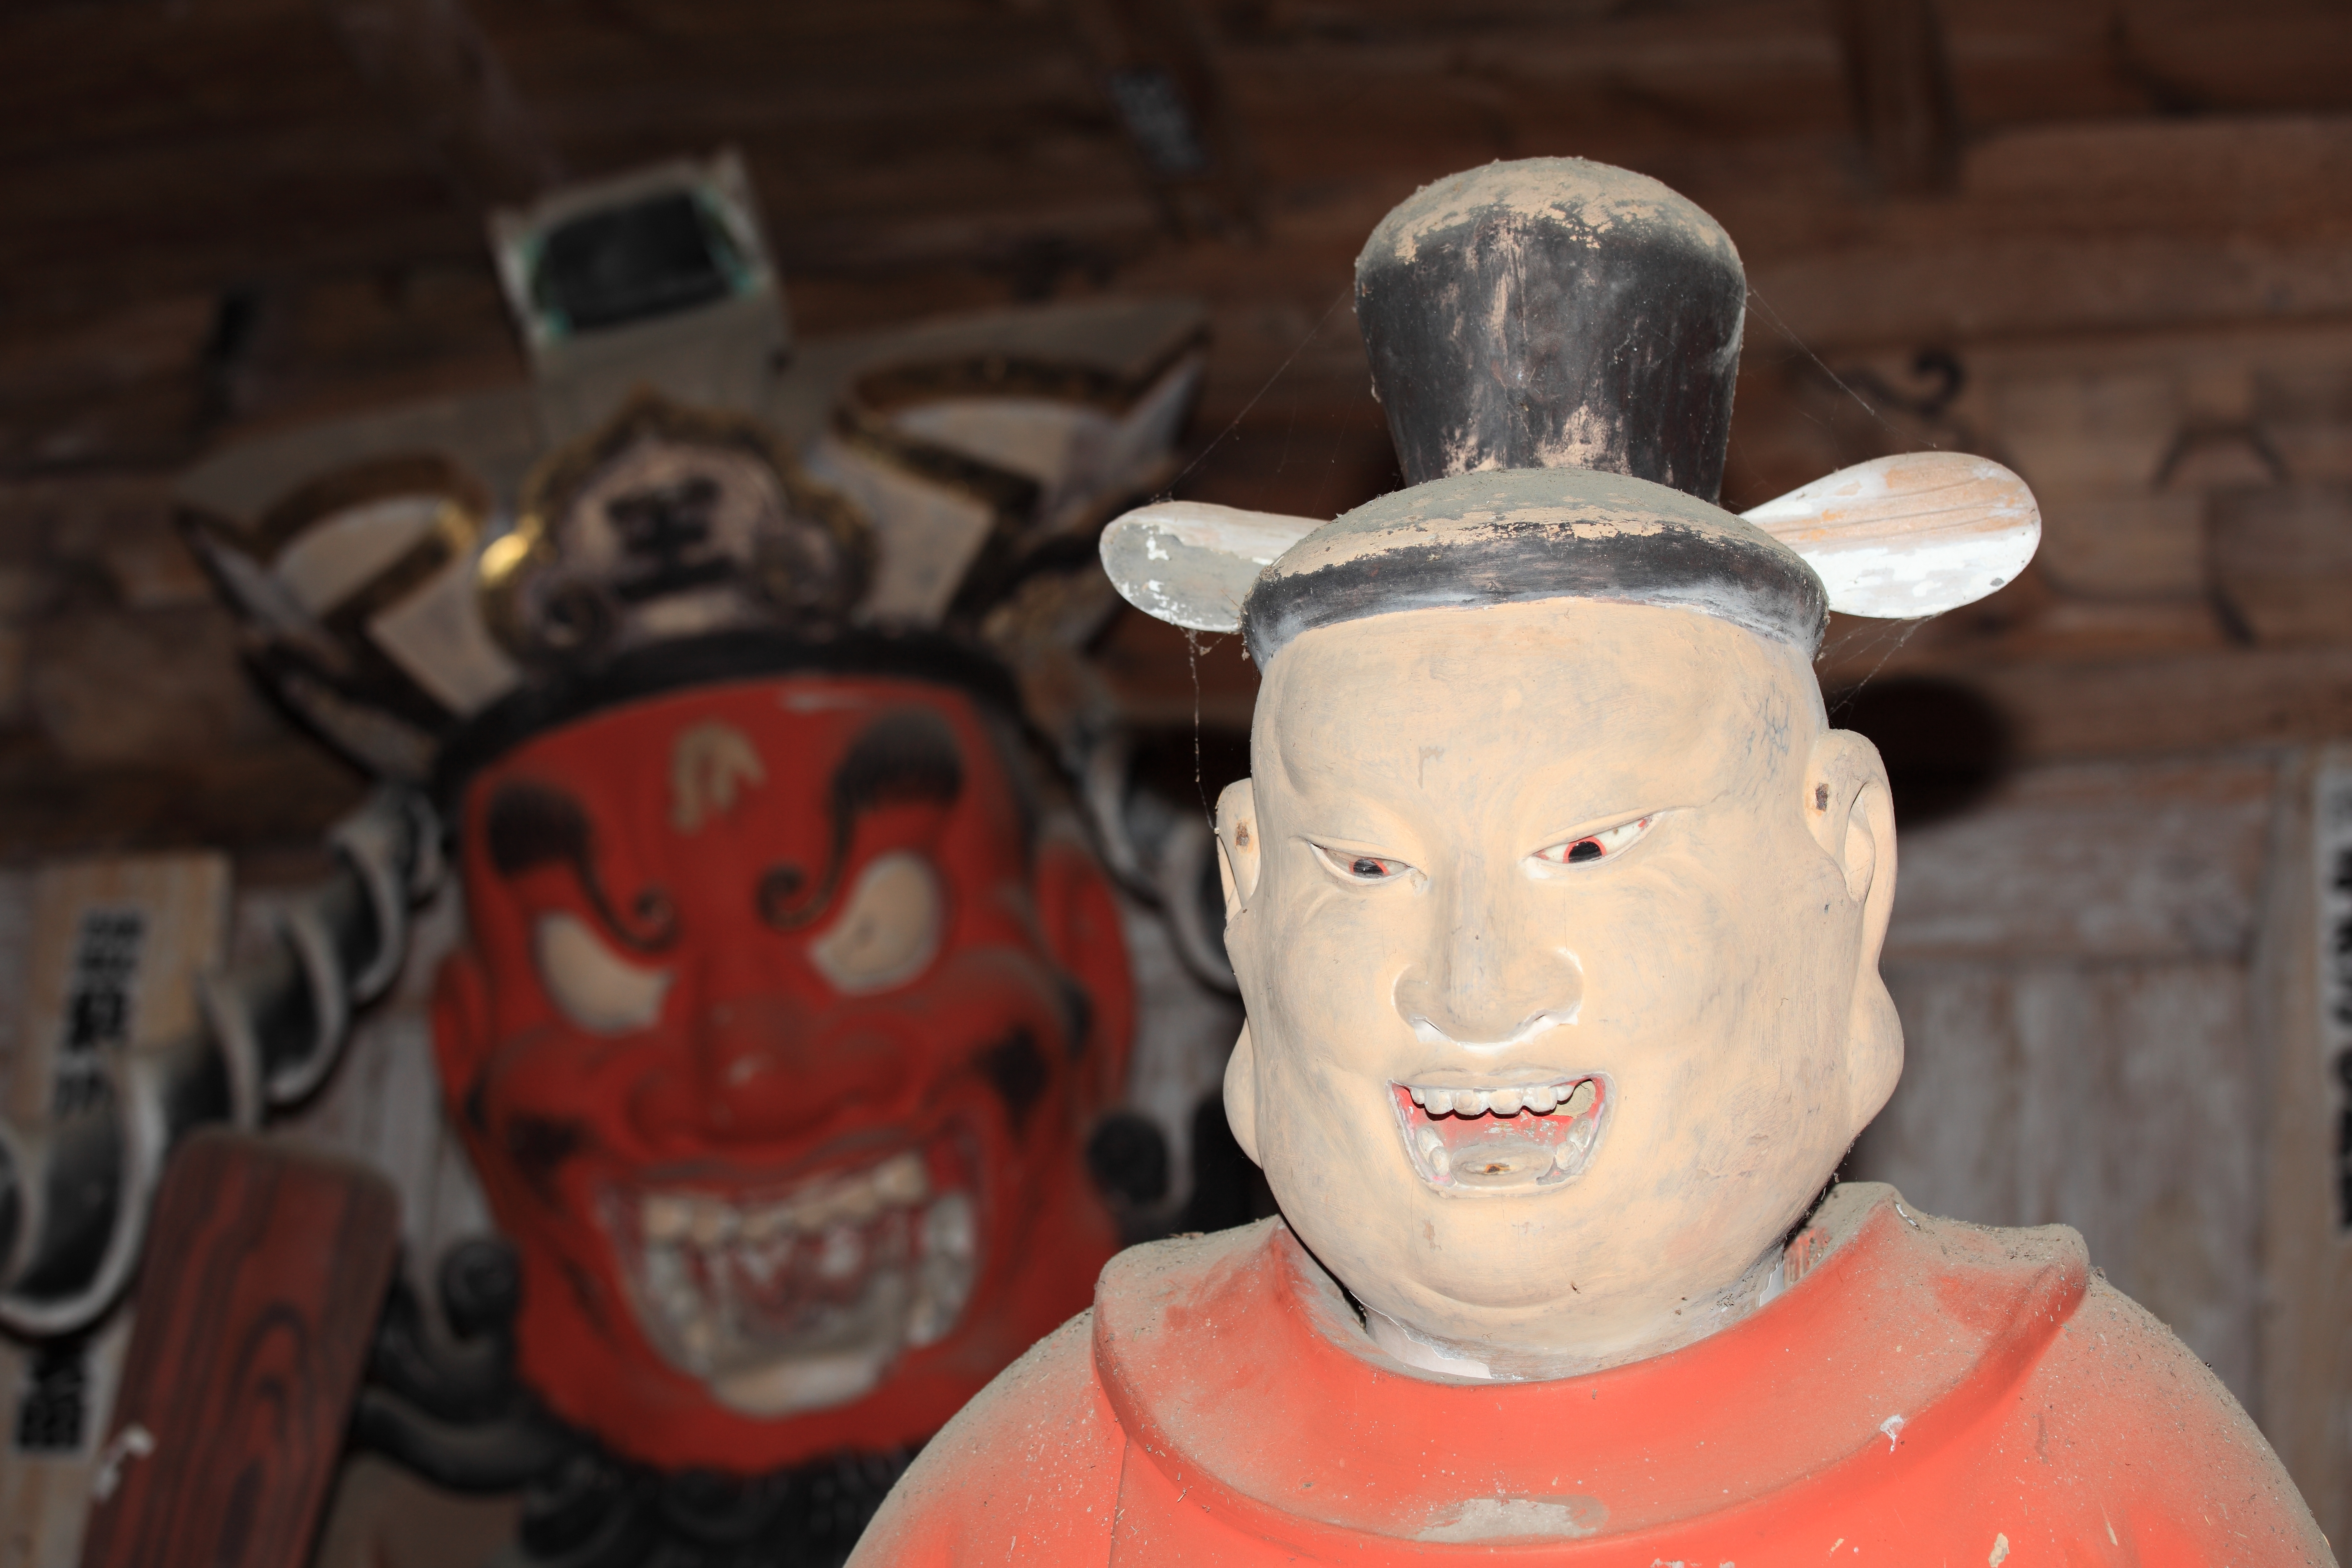
monument, statue, high, red, clothing, toy, sculpture, art, cool image, temple, head, tochigi, 5d, hires, costume, markii, hi, res, resolution, mashikomachi, hagagun, saimyouji